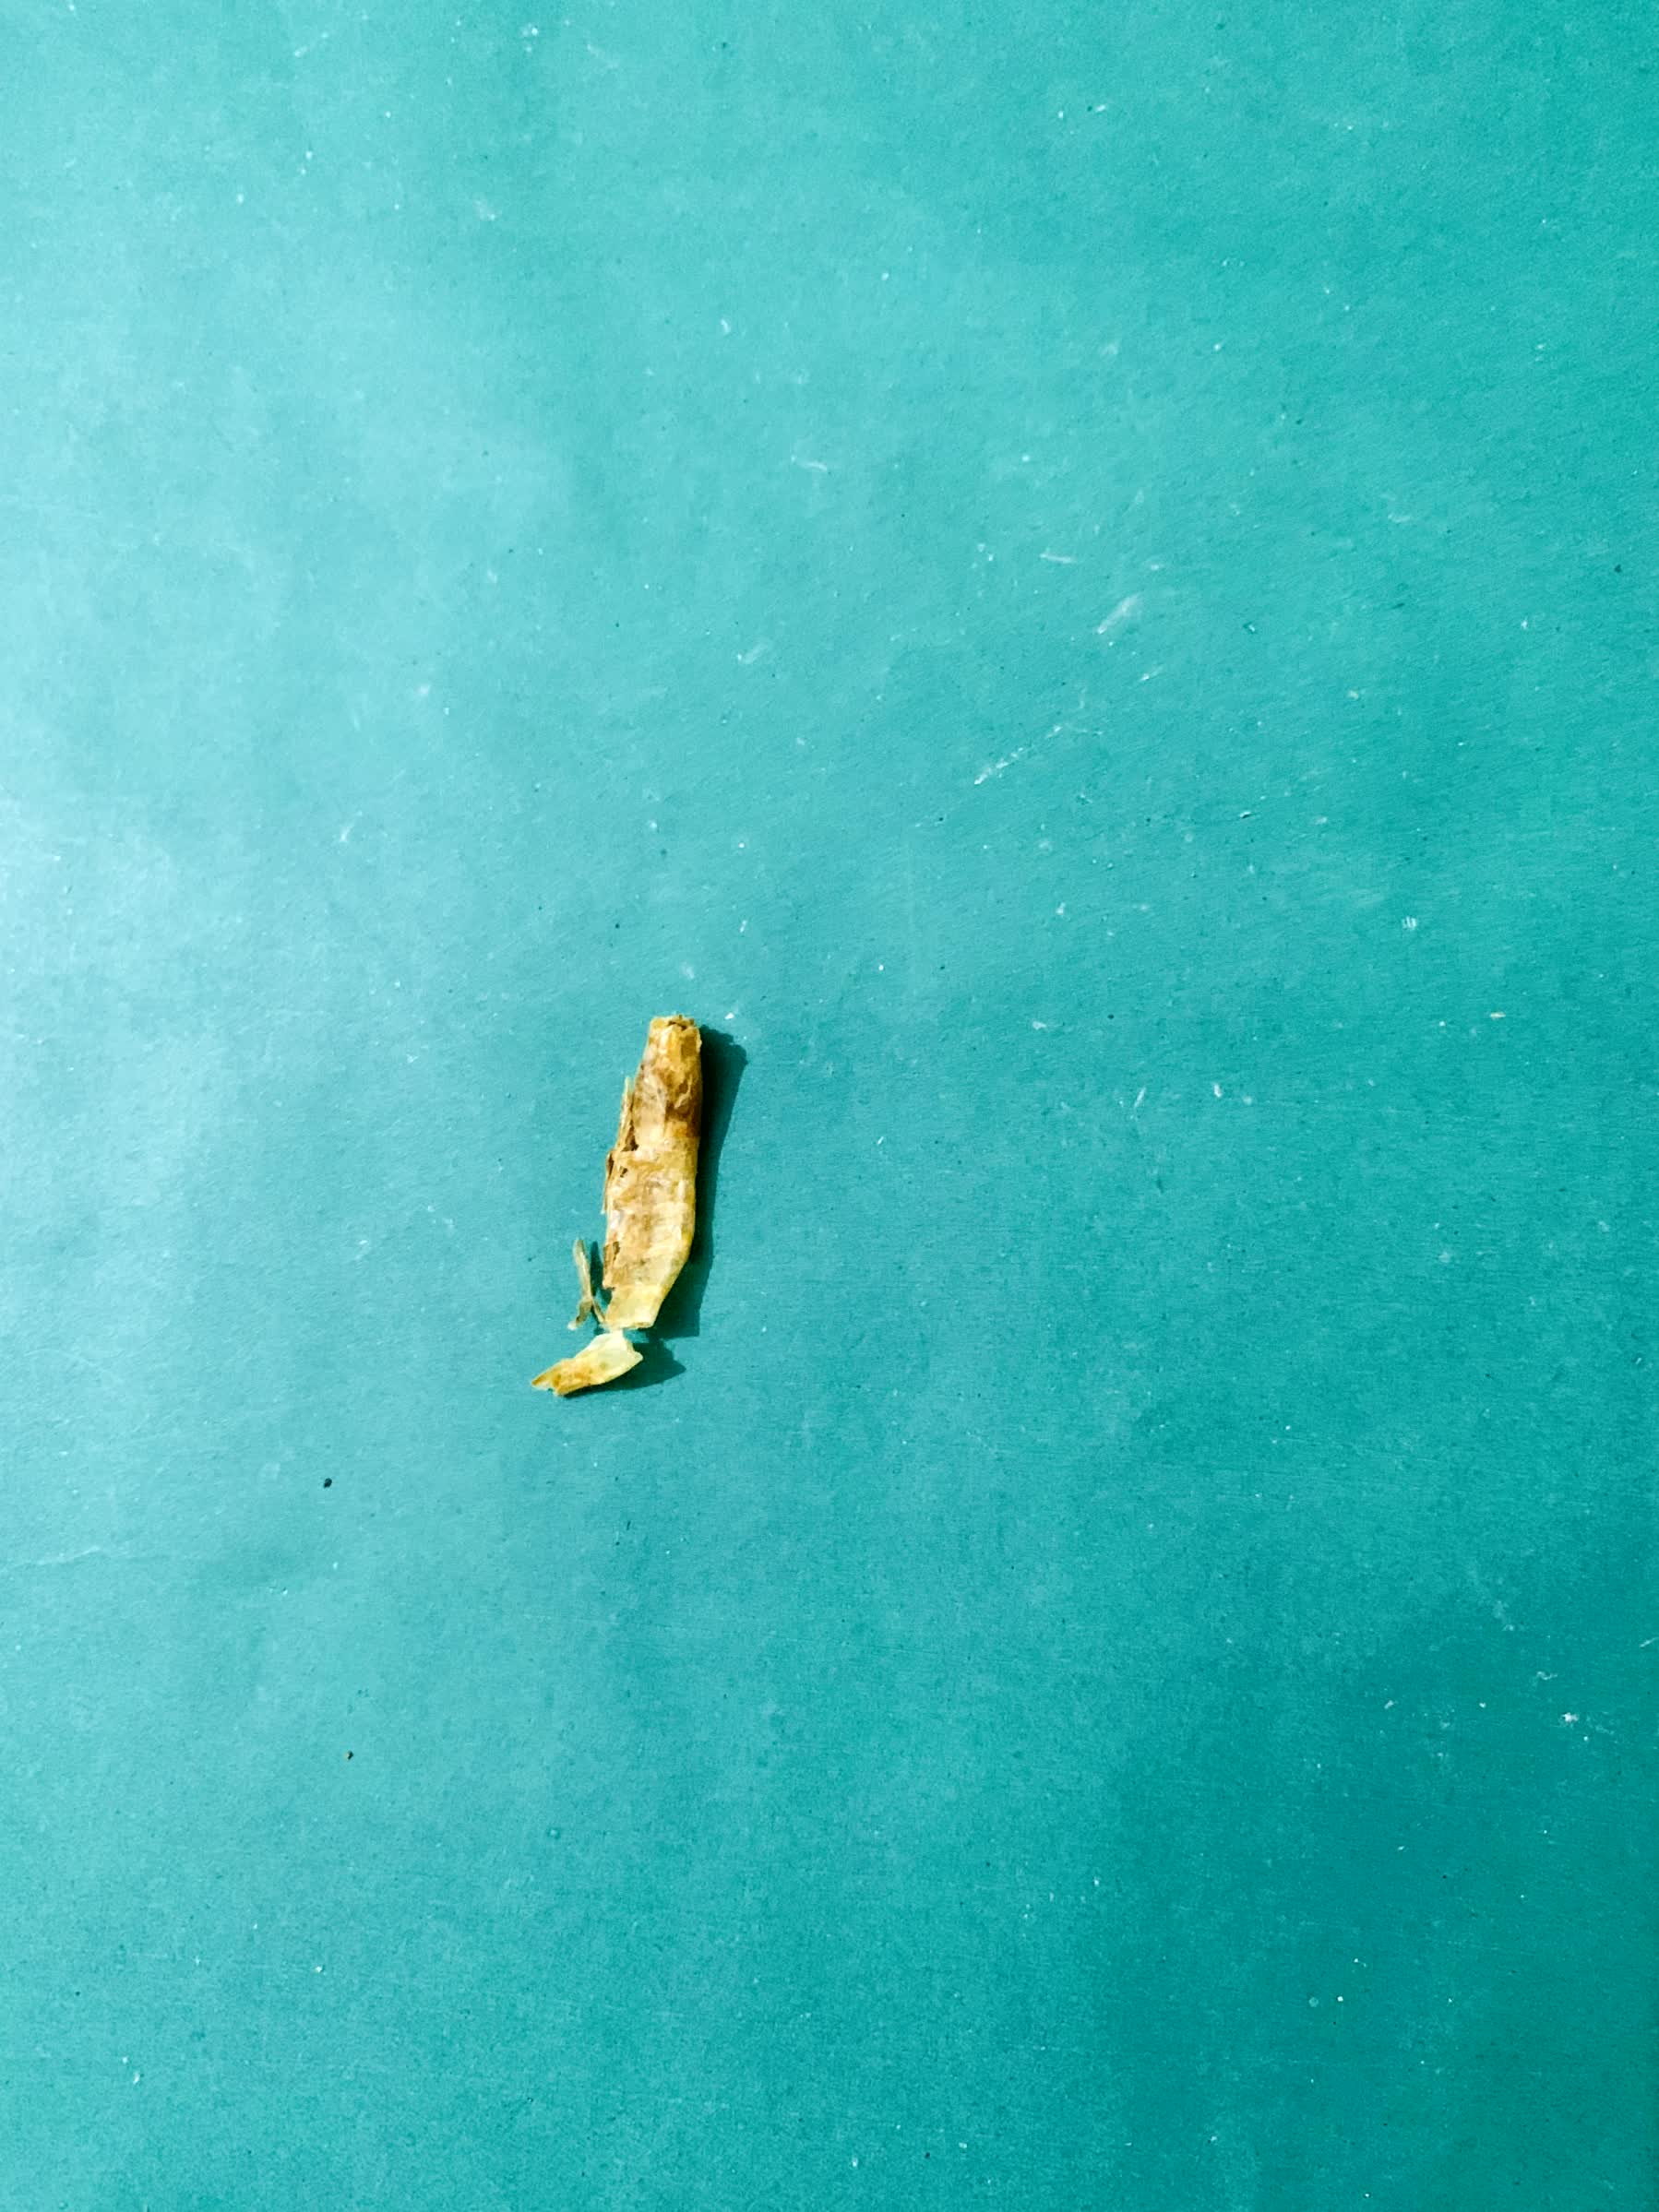
Species: chingri